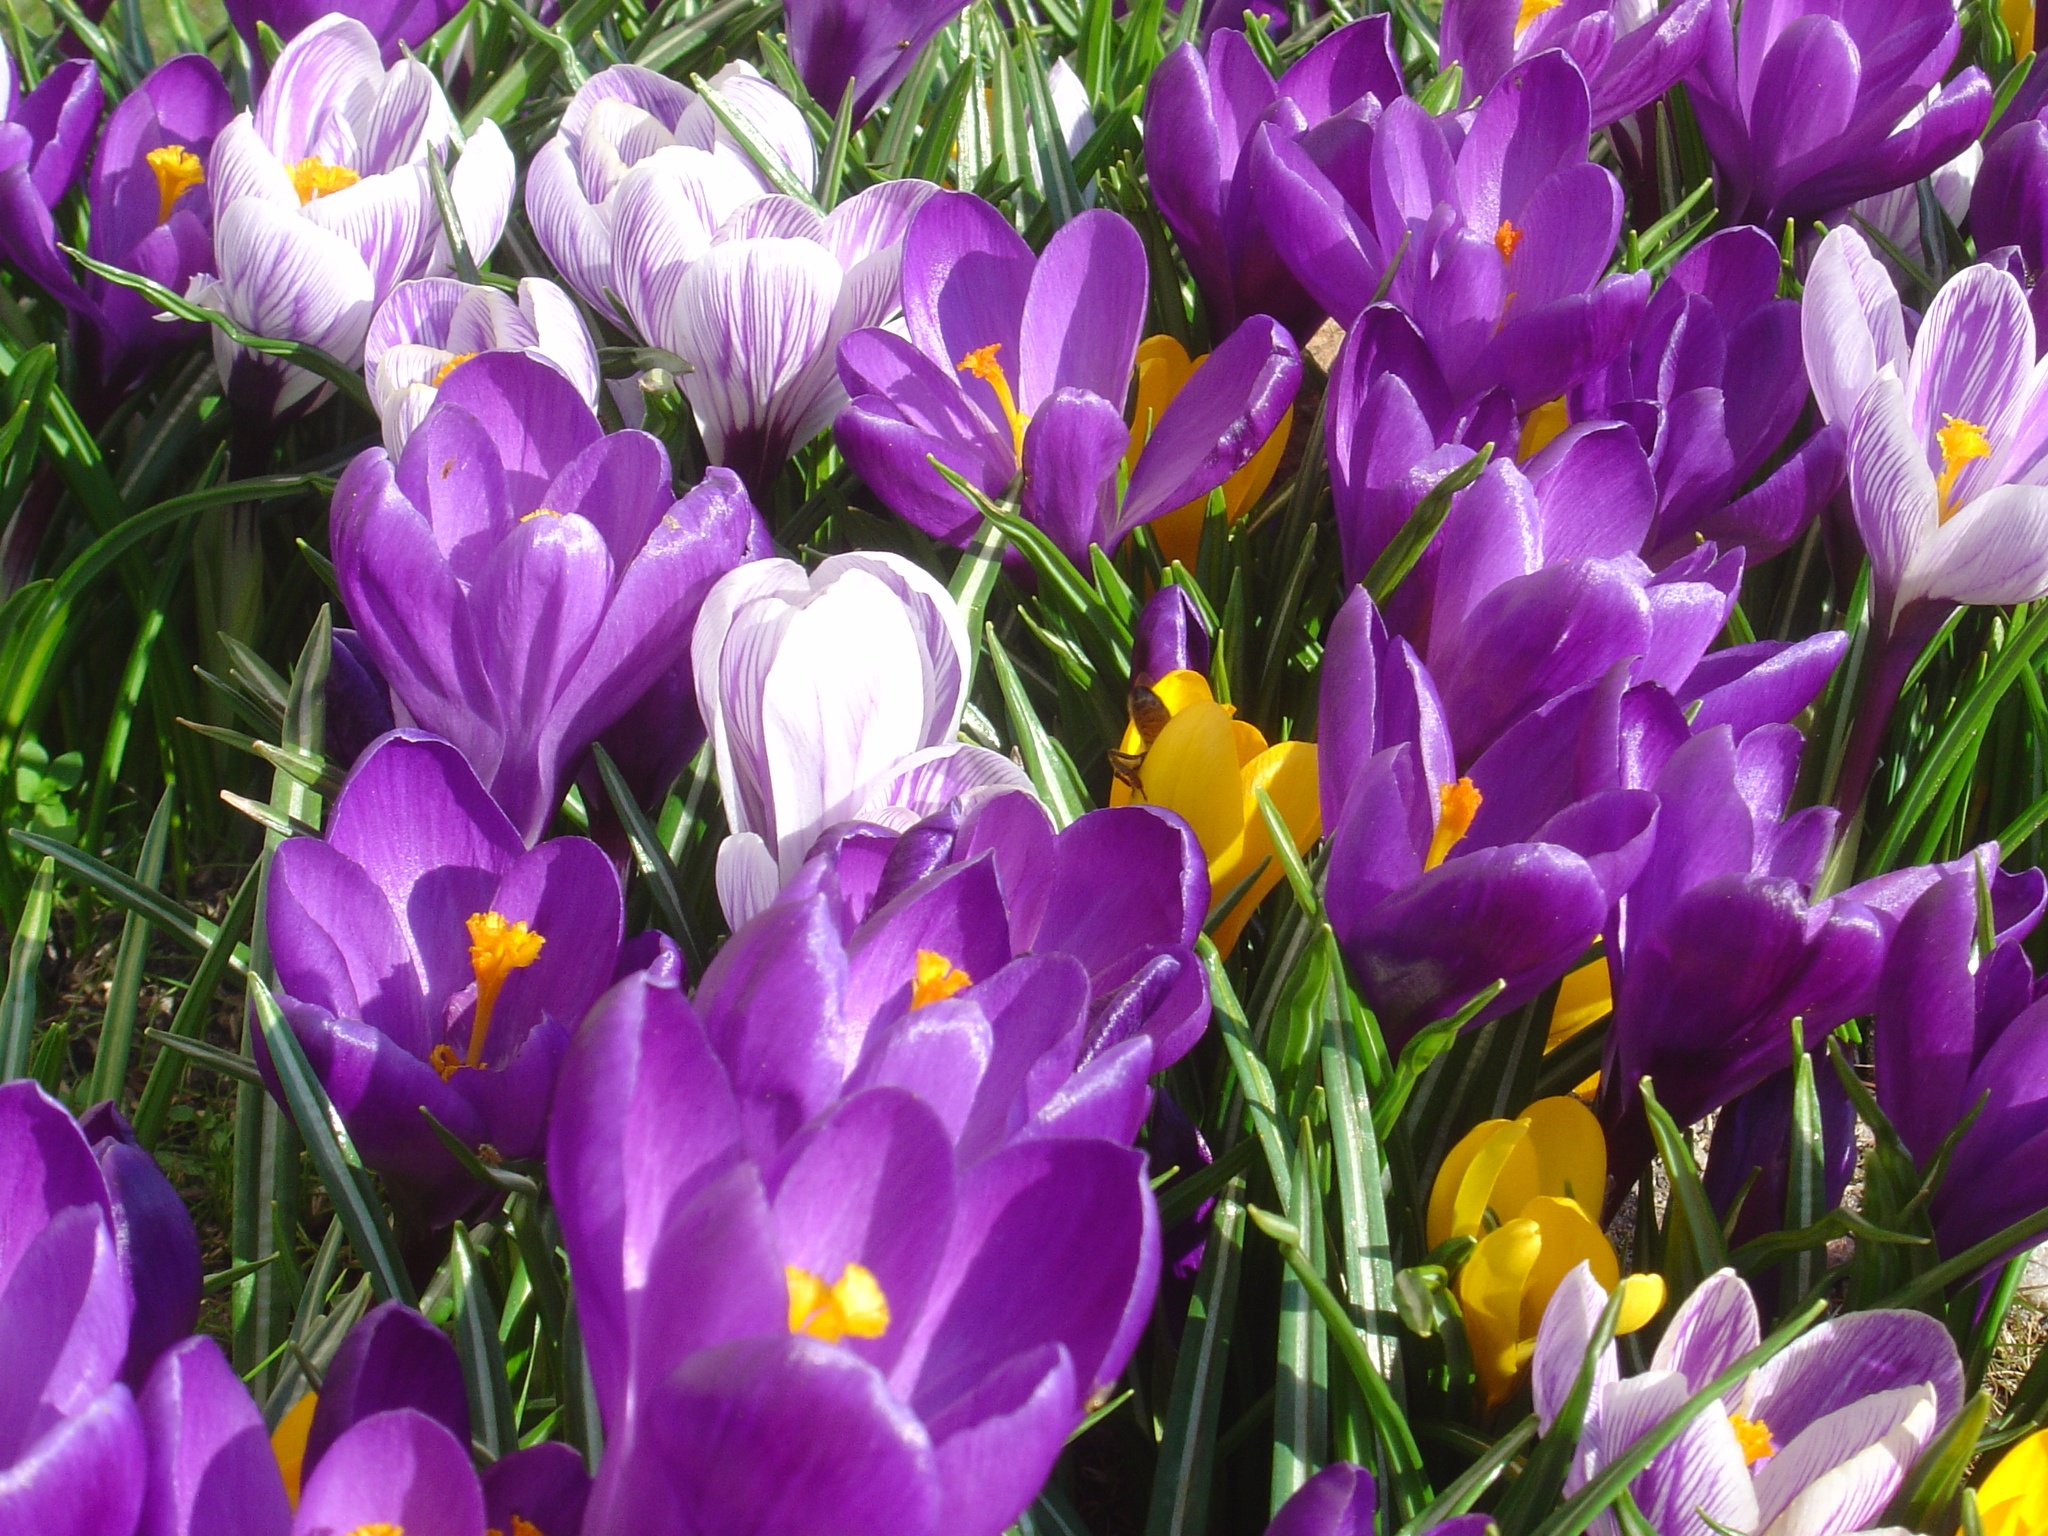
plant, flower, petal, spring, crocus, flowering plant, l kv xt, our characters, land plant, iris family